Theo-Ben Gurirab

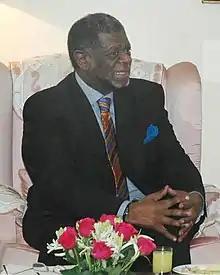
Gurirab in 2006

Theo-Ben Gurirab (23 January 1938 – 14 July 2018) was a Namibian politician who served in various senior government positions. He served as the second prime minister of Namibia from 28 August 2002 to 20 March 2005, following the demotion and subsequent resignation of Hage Geingob. Previously he was the country's first Minister of Foreign Affairs from 1990 to 2002 and was President of the United Nations General Assembly from 1999 to 2000. He was Speaker of the National Assembly of Namibia from 2005 to 2015, when he was replaced by Peter Katjavivi. Gurirab ultimately resigned from politics in 2015.